Nine-tailed fox

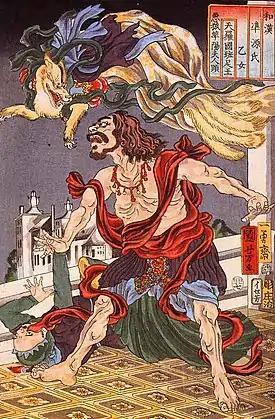
Prince Hanzoku terrorized by a Kyubi. Print by Utagawa Kuniyoshi, 19th century.

The earliest mention of the nine-tailed fox is the "Shanhaijing" ("Classic of Mountains and Seas"), compiled from the Warring States period (475 BC–221 BC) to the Western Han (202 BC – 9 AD; 25 AD –220 AD) period. The work states: